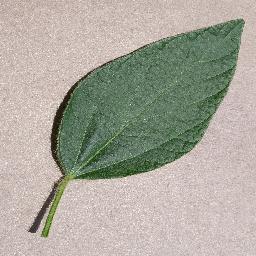
Label: Soybean___healthy